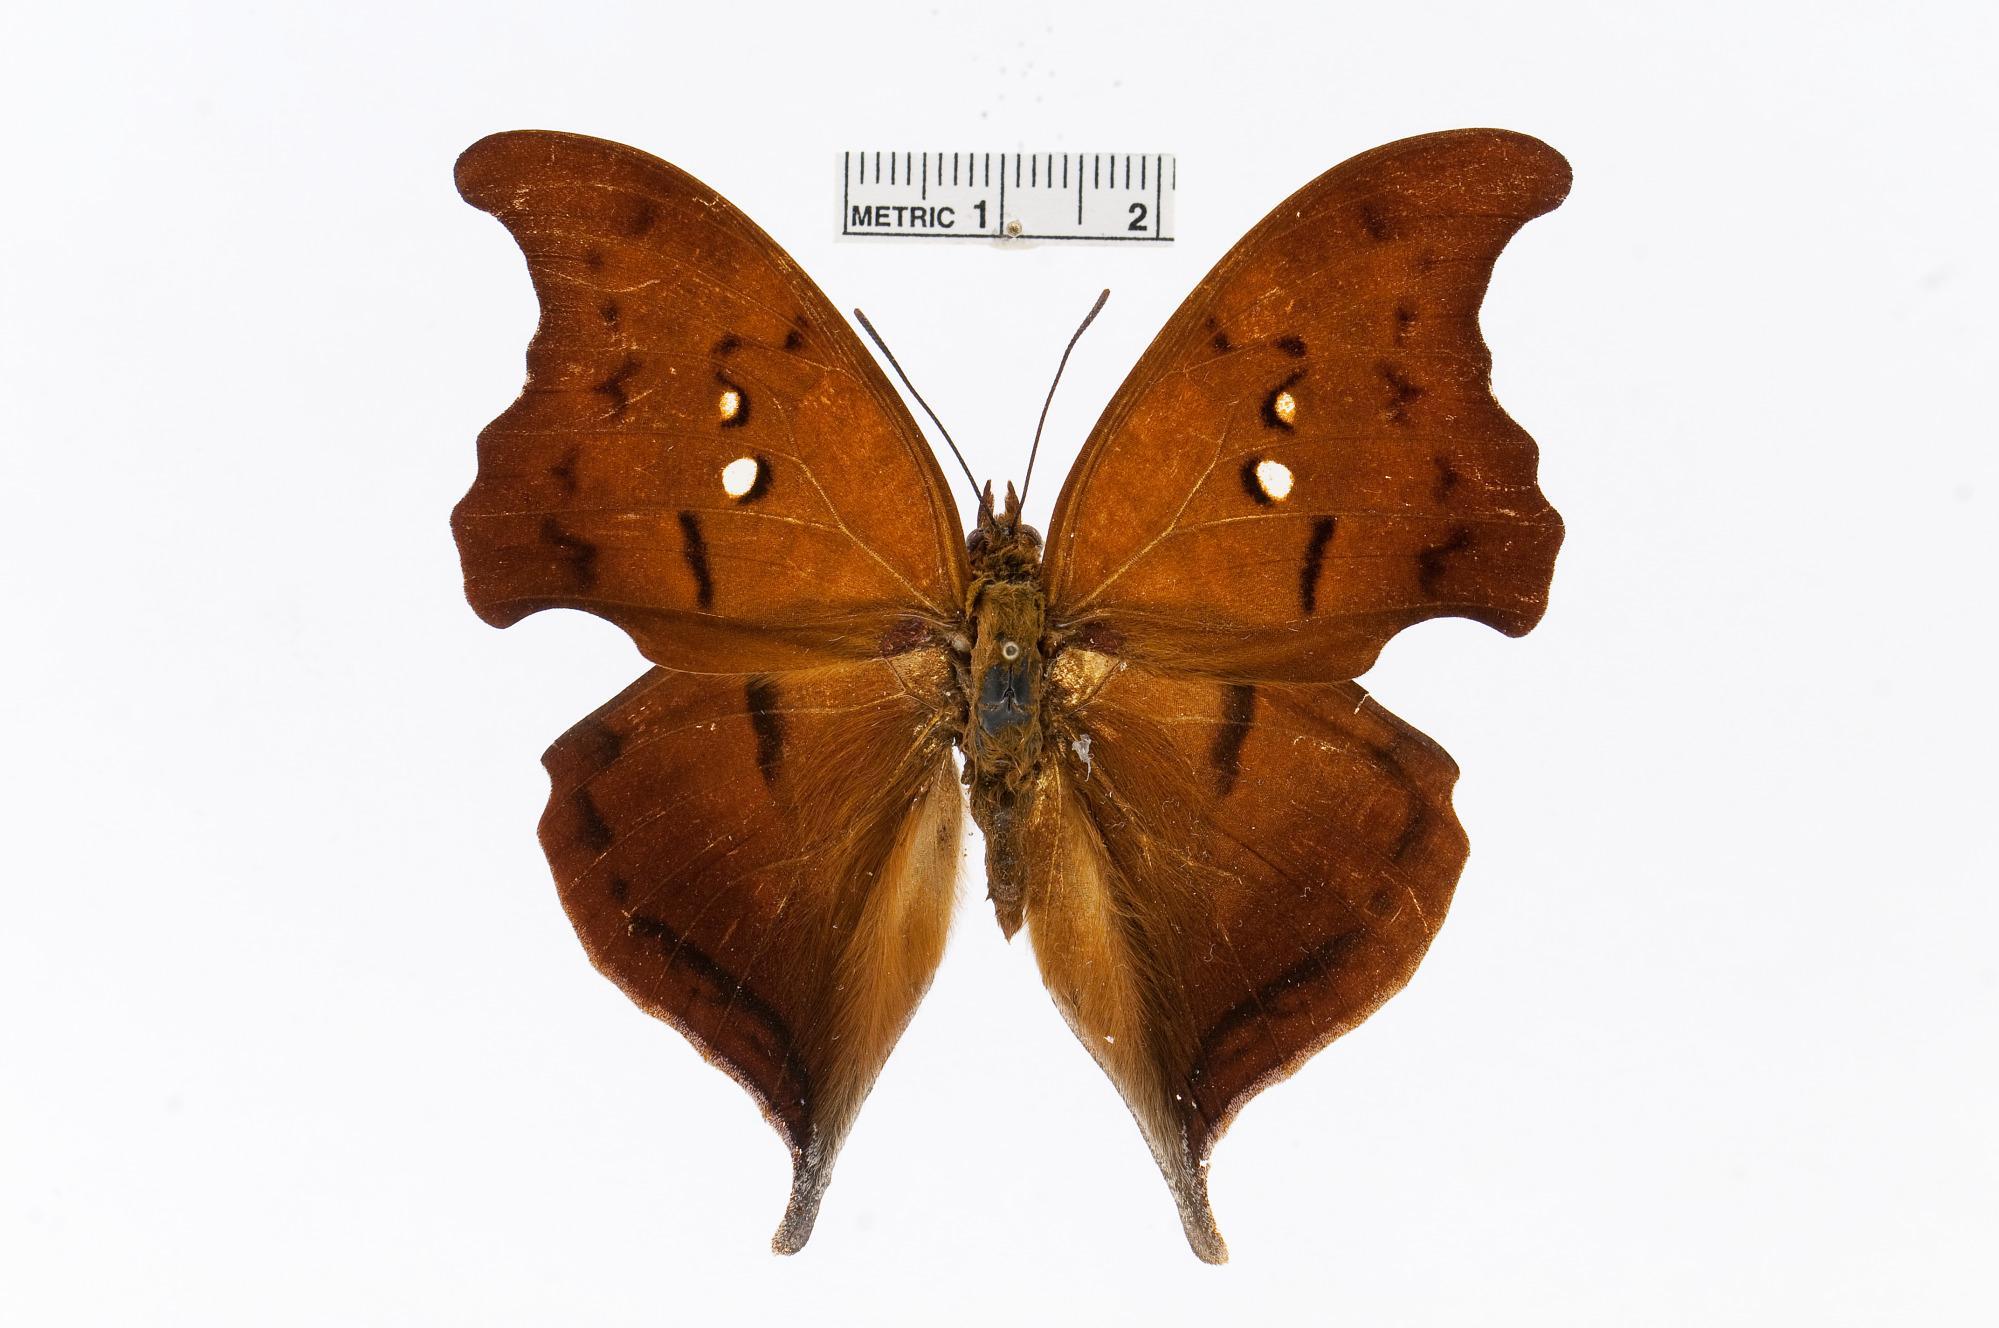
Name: Zaretis syene
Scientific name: Zaretis syene (Hewitson, 1865)
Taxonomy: Animalia, Arthropoda, Insecta, Lepidoptera, Nymphalidae, Charaxinae